569 Lexington Avenue

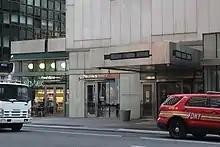
The main entrance on Lexington Avenue

569 Lexington Avenue's main entrance is on the Lexington Avenue elevation and is oriented slightly away from 51st Street. It consists of a set of metal doors on either side of a revolving door. In front of the entrance is a marquee of stainless steel with recessed lighting. Originally, there was a small plaza with light-hued terrazzo tiles in front of the main entrance. A pair of stainless-steel columns flanked the entrance and ascended to the third story.